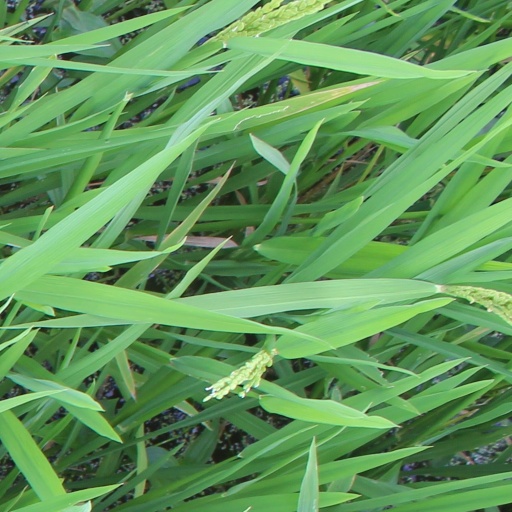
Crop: rice